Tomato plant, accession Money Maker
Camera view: vertical (180 deg); turntable rotation: 120 degrees
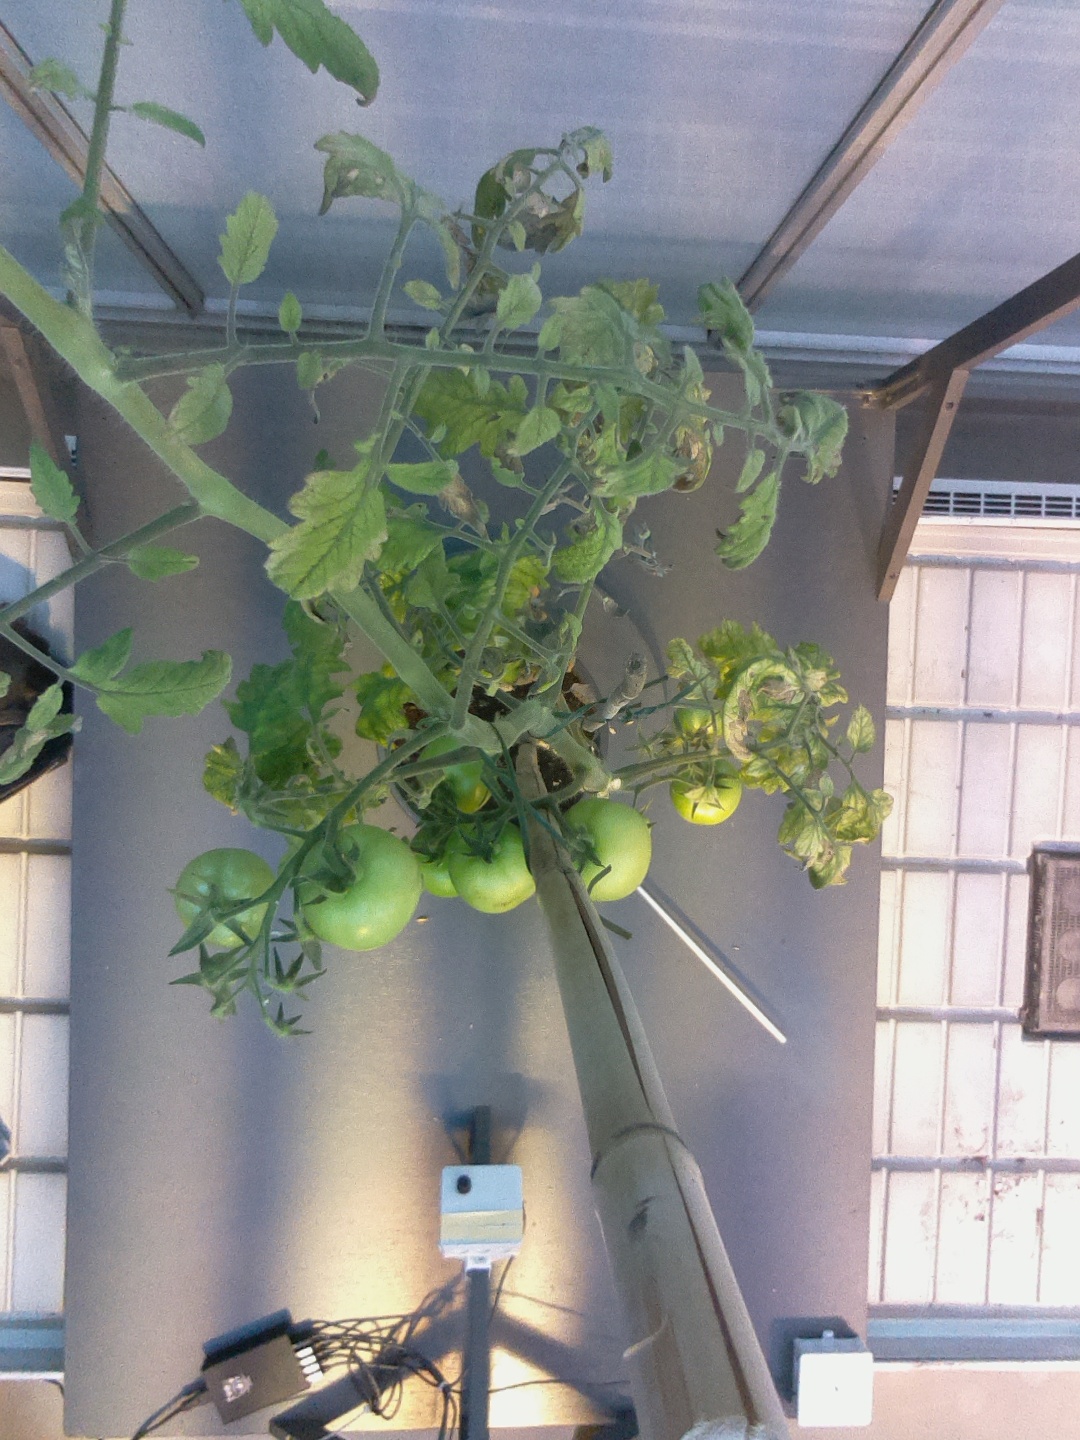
BBCH growth stage 77: 70%-80% of final fruit size